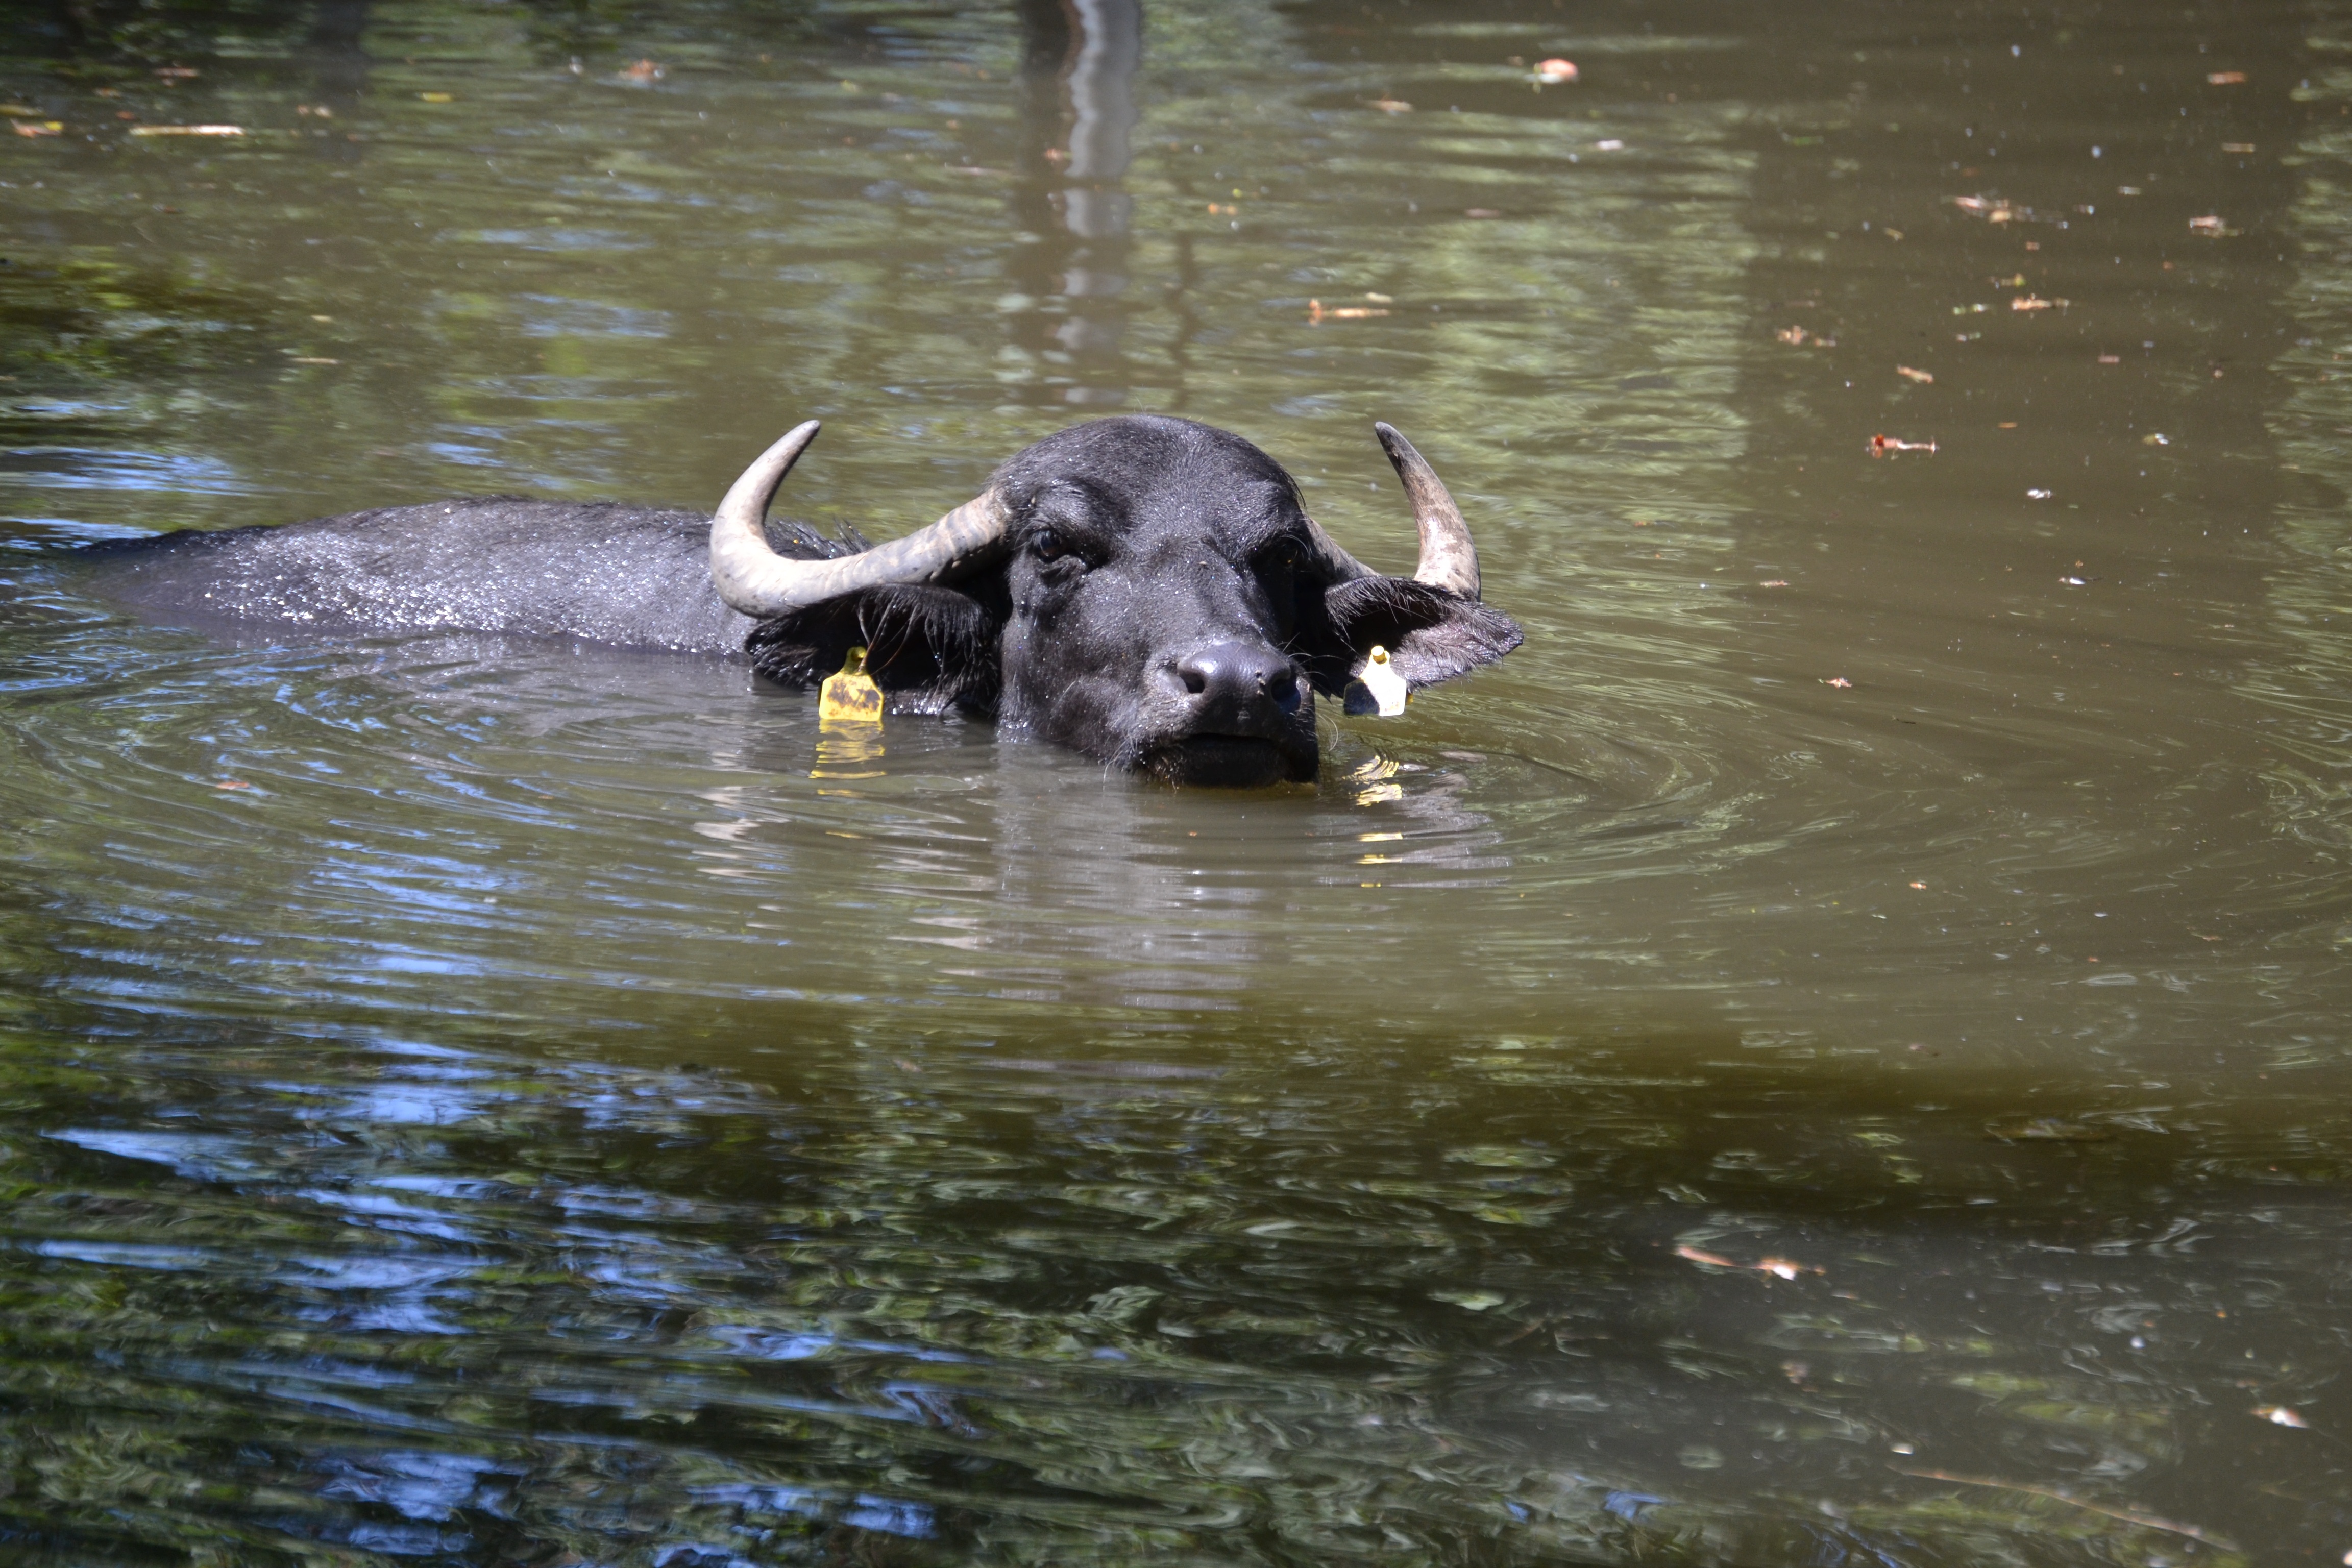
nature, animal, wildlife, wild, swim, horns, water buffalo, cattle like mammal